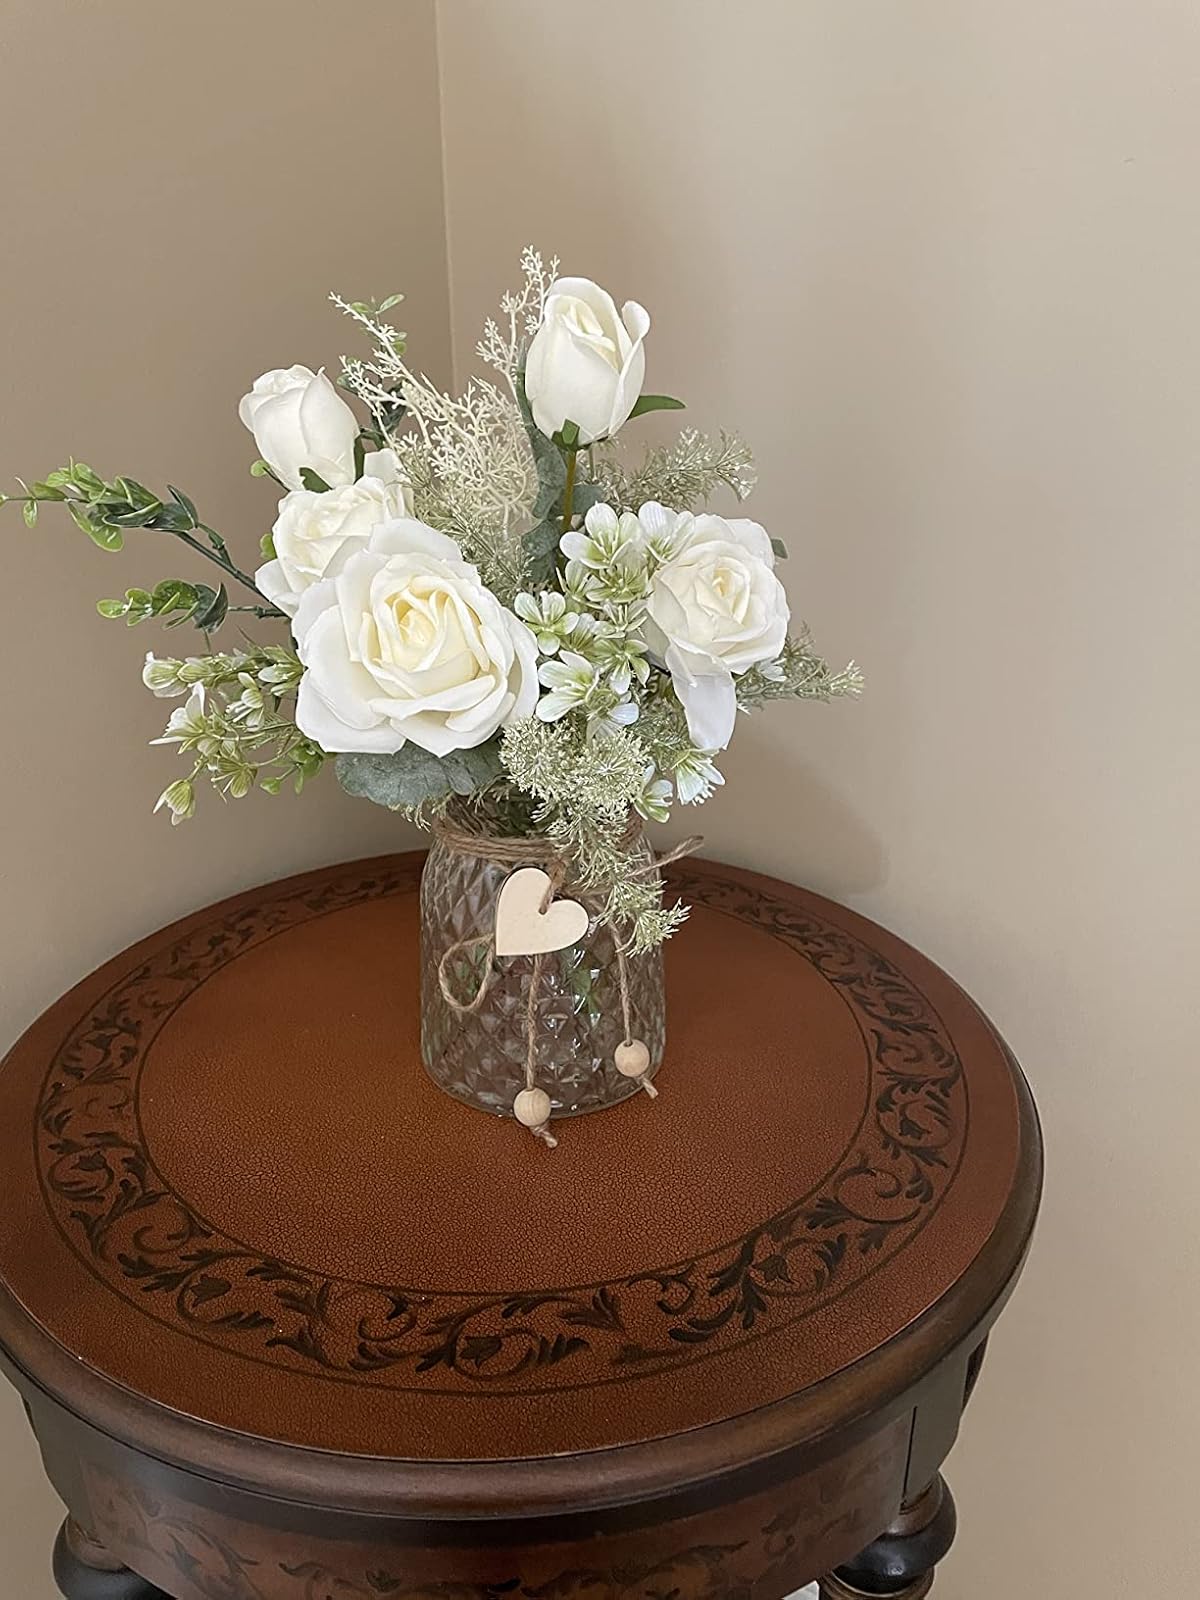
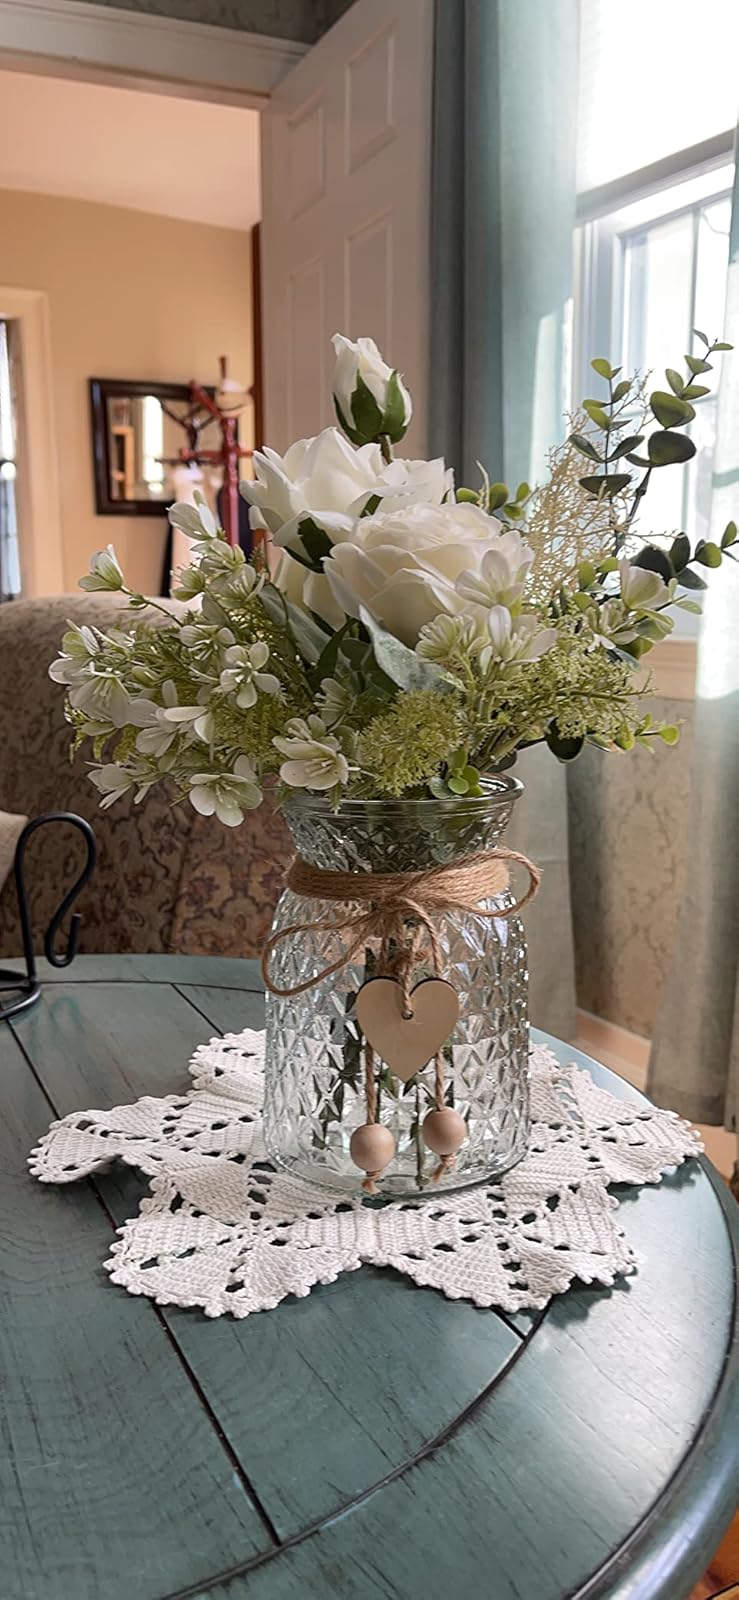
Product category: vase
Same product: yes